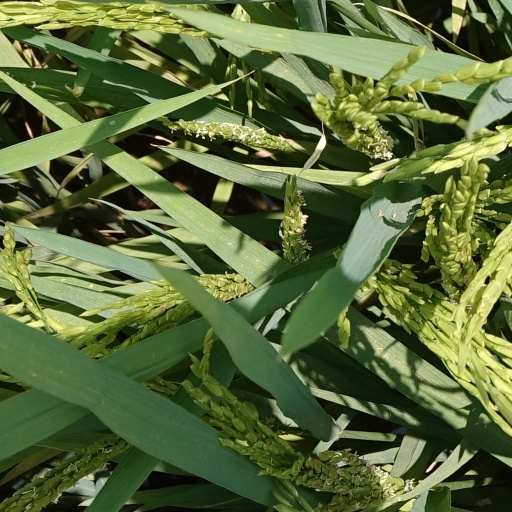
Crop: rice